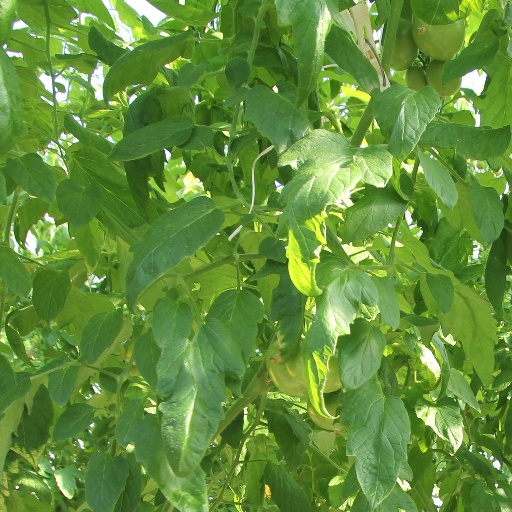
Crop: tomato